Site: brandenburg
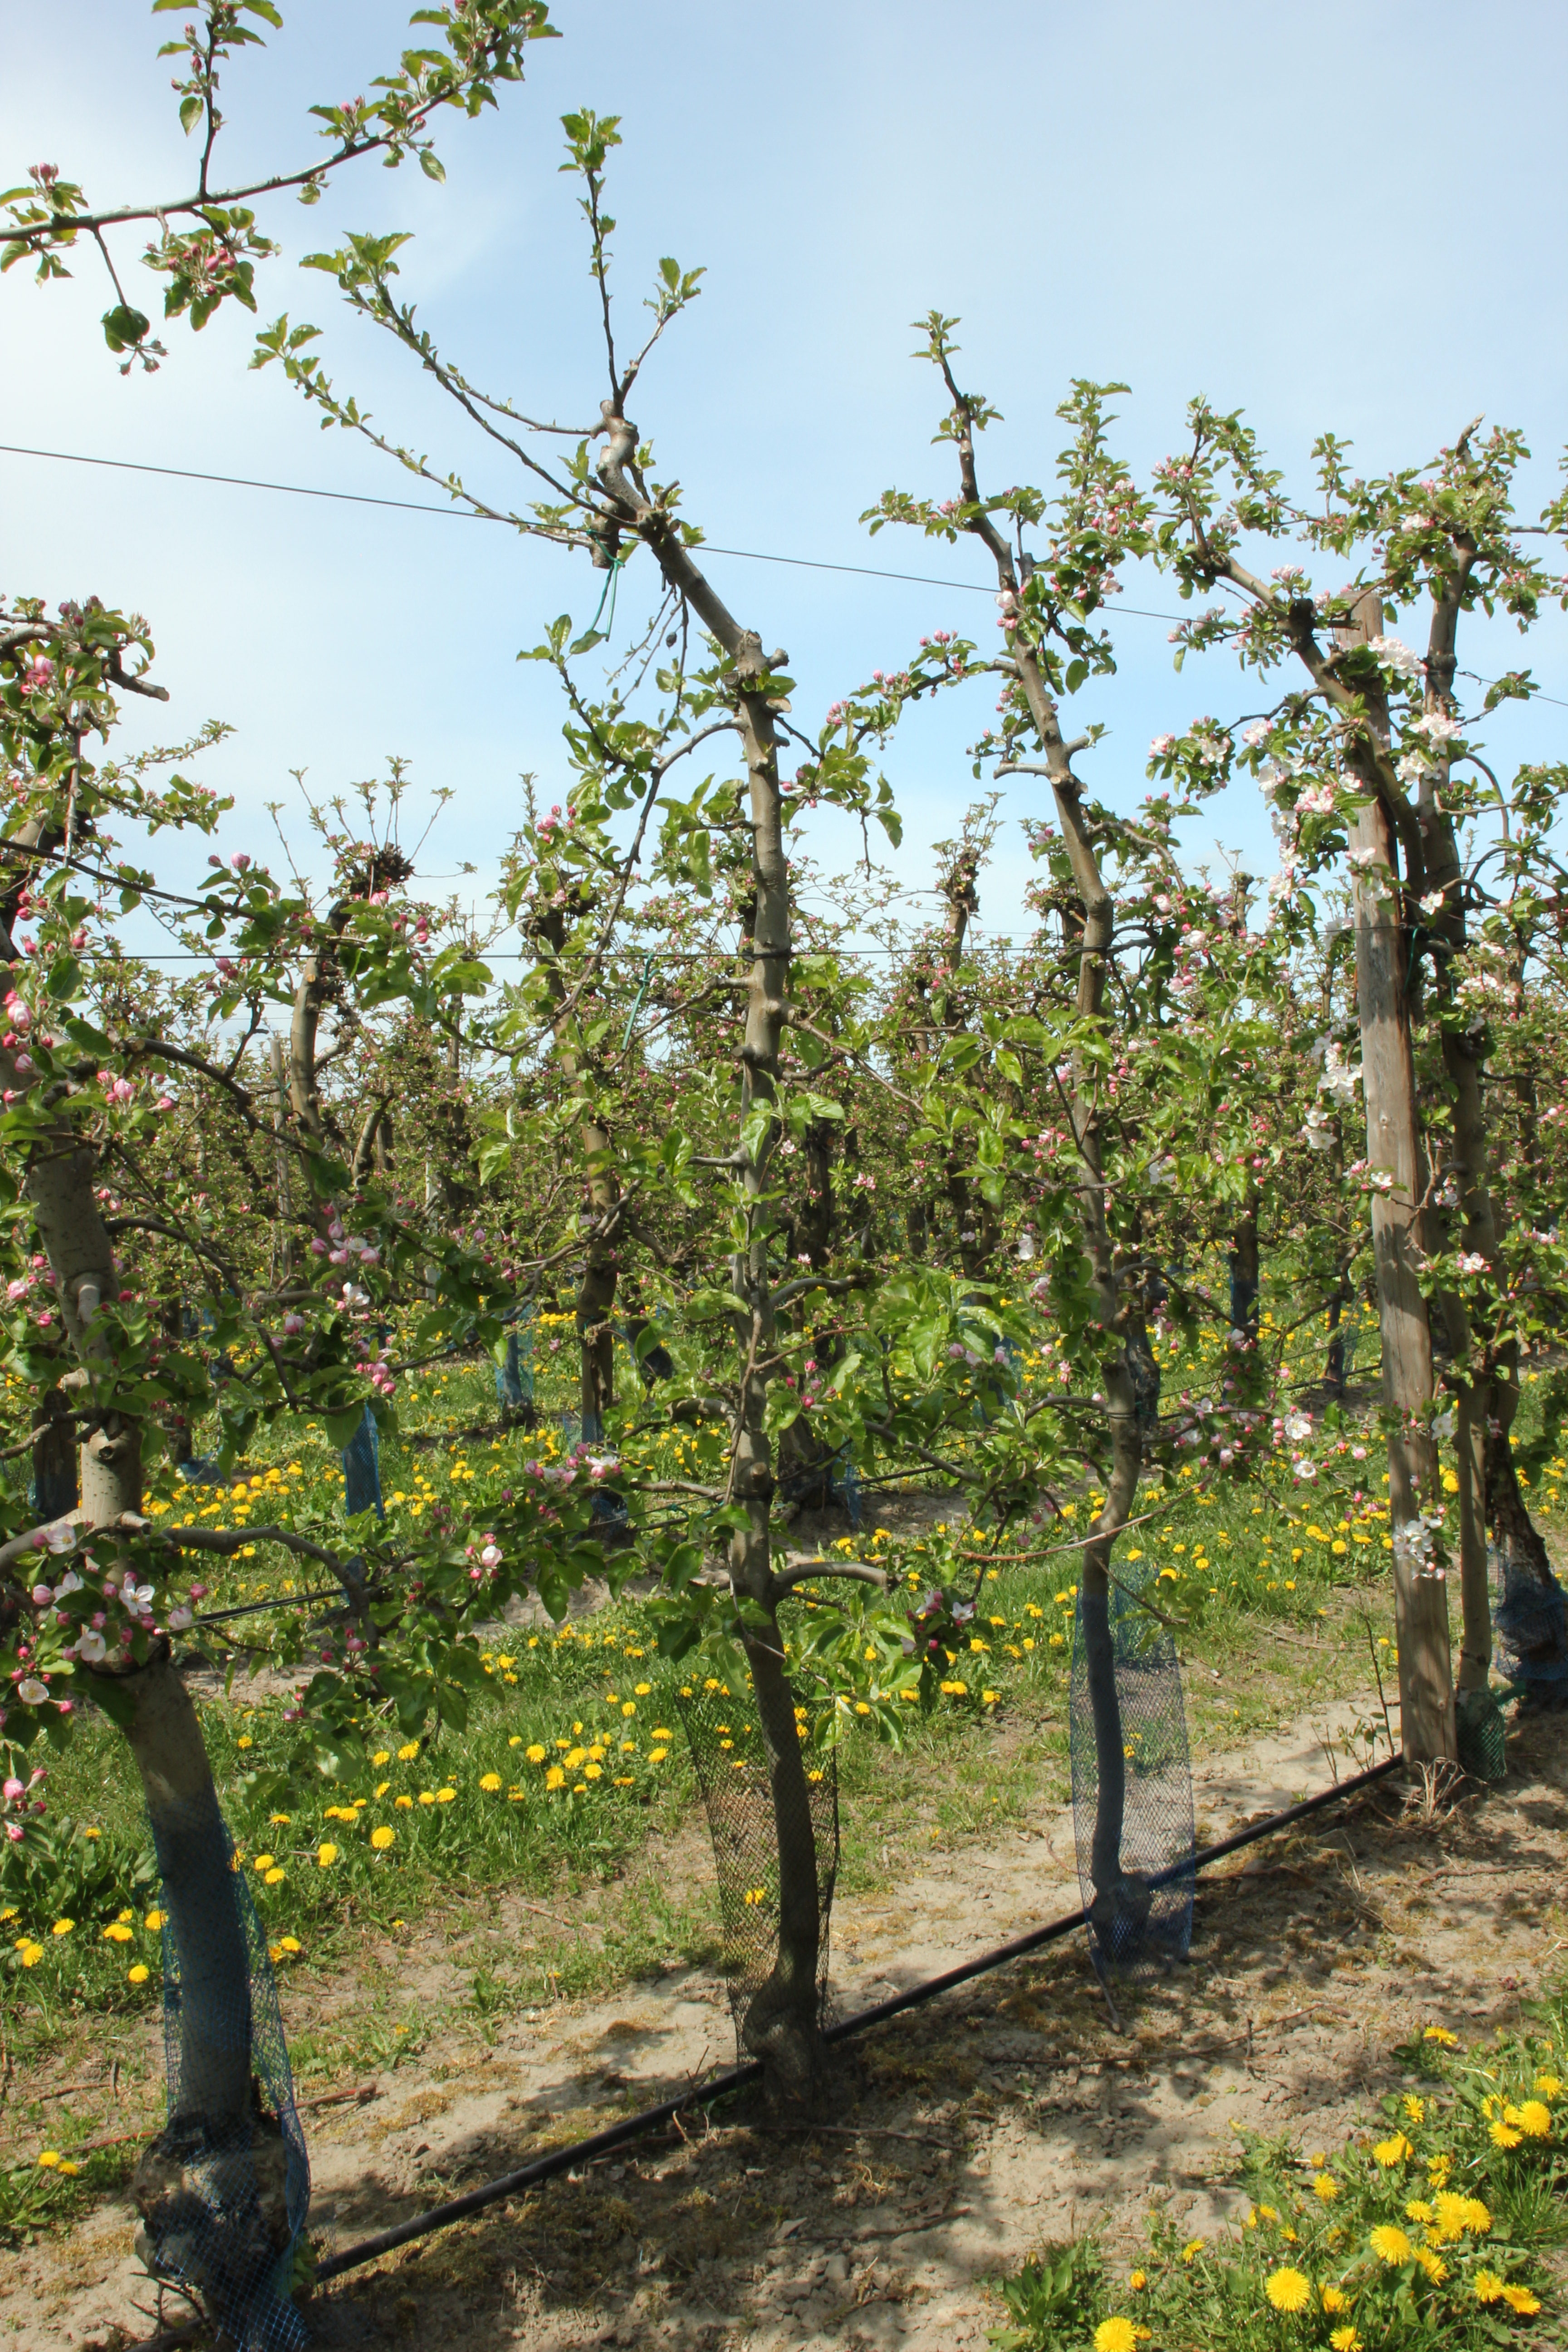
Growth stage (BBCH 57): Inflorescence emergence